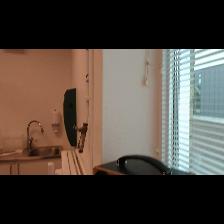
Label: NonHuman